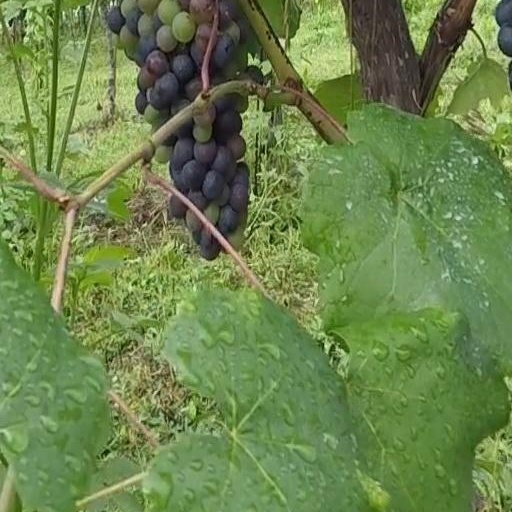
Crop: grape